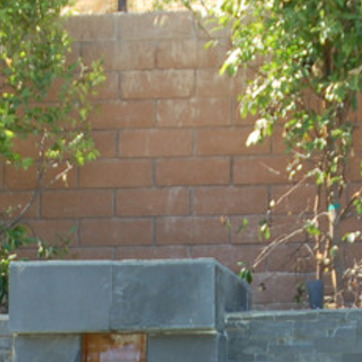
Material: brick